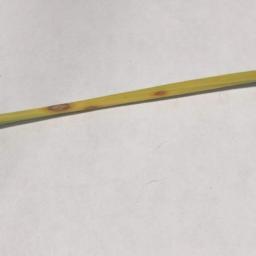
Label: Rice___Leaf_Blast